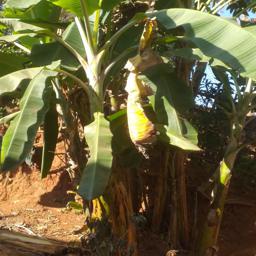
Label: MALBHOG LEAF